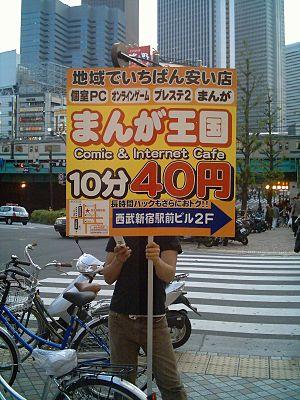
Une pancarte est un objet permettant de communiquer. Elle est généralement composée d'une plaque, d'un panneau ou d'une carte, sur laquelle est inscrit une ou des informations. Il peut par exemple s'agir d'avertissements en cas de danger, de renseignements pratiques, de propagande politique, de slogans commerciaux...